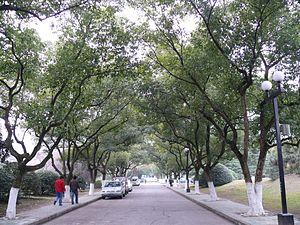
Le campus de Yuquan de l'Université de Zhejiang (Hangzhou, Chine).
L'université du Zhejiang, en chinois simplifié : 浙江大学, en chinois traditionnel : 浙江大學 et en pinyin : Zhèjiāng Dàxué est une université située directement sous l'administration du ministère d'Éducation de la République populaire de Chine.